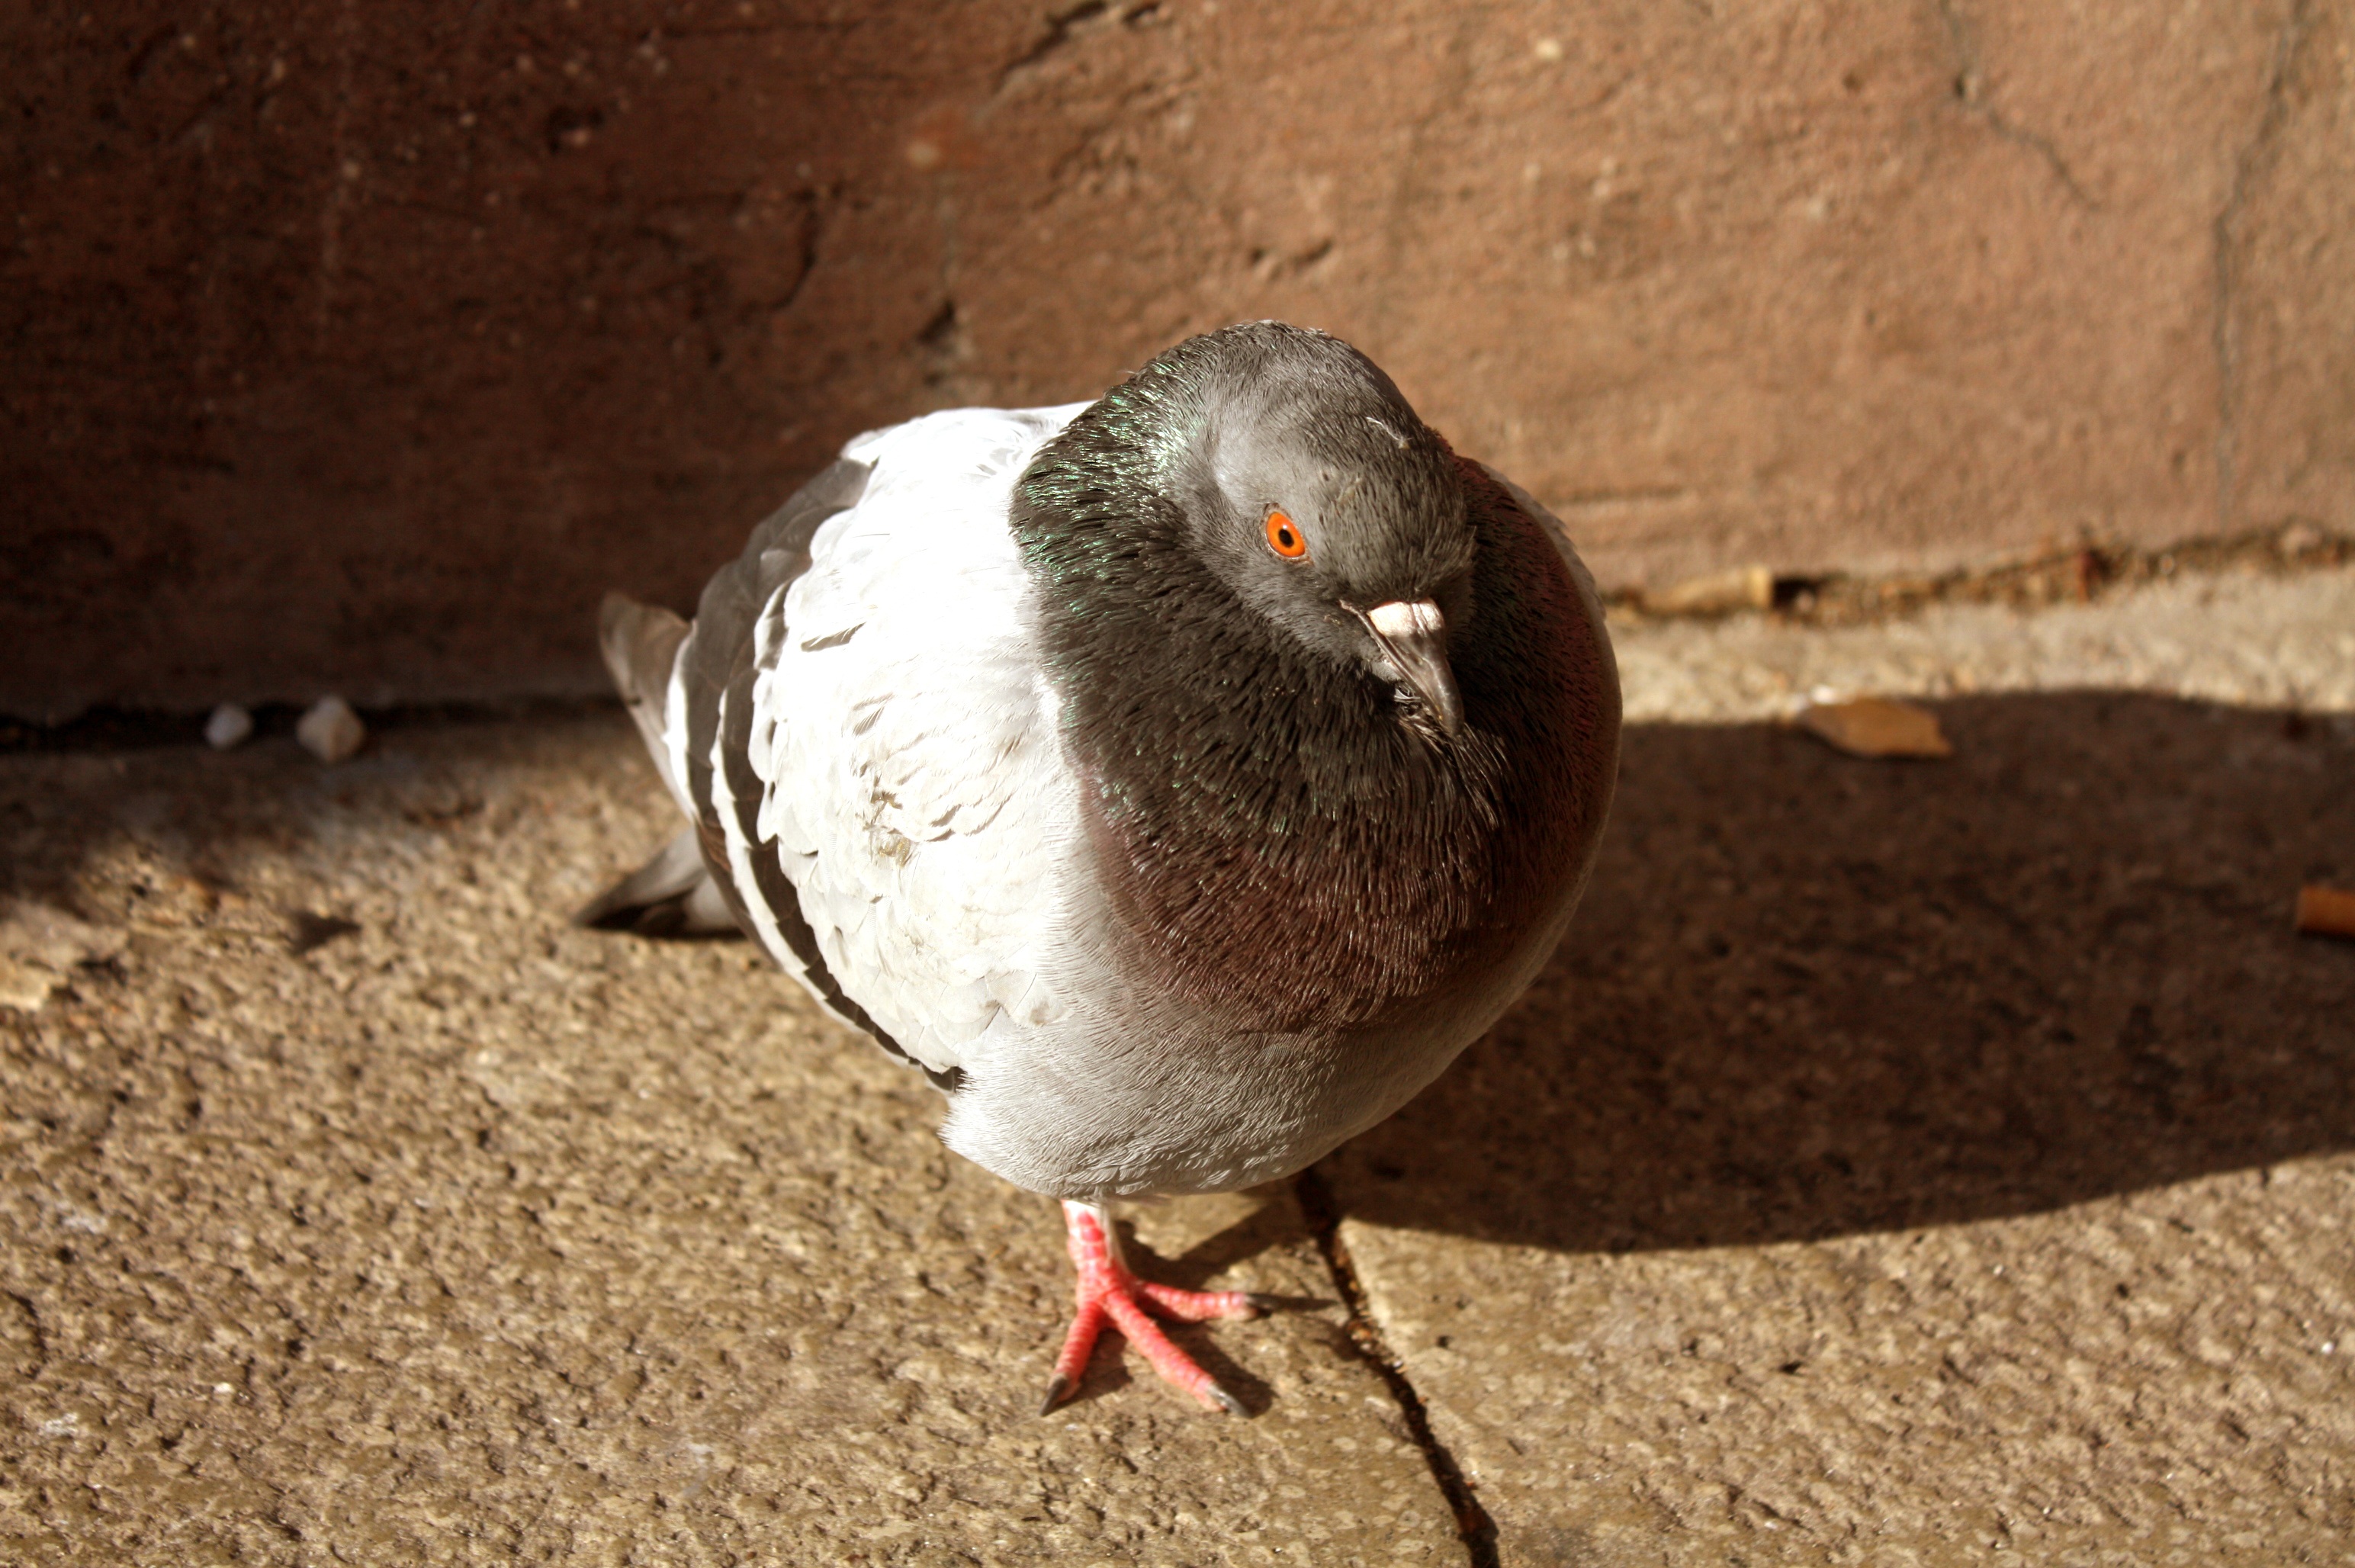
nature, bird, animal, seabird, wildlife, beak, fauna, pigeon, vertebrate, pigeons and doves